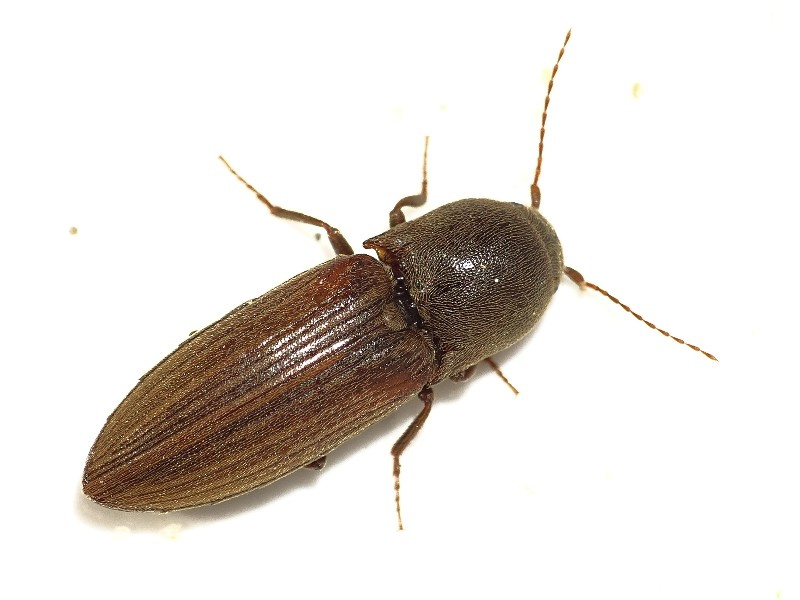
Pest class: clickbeetles_wireworms